Alexandr Shilov

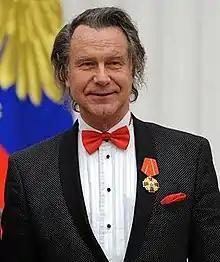
Shilov in 2013

Alexander Maxovich Shilov (born 6 October 1943) is a prominent Soviet and Russian portrait painter.